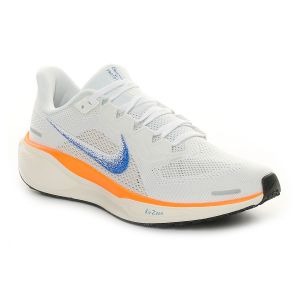
Nike Scarpa da Running Uomo  Pegasus 41 Blueprint Bianco   Sconto 20%
Prezzo: 112,00 €